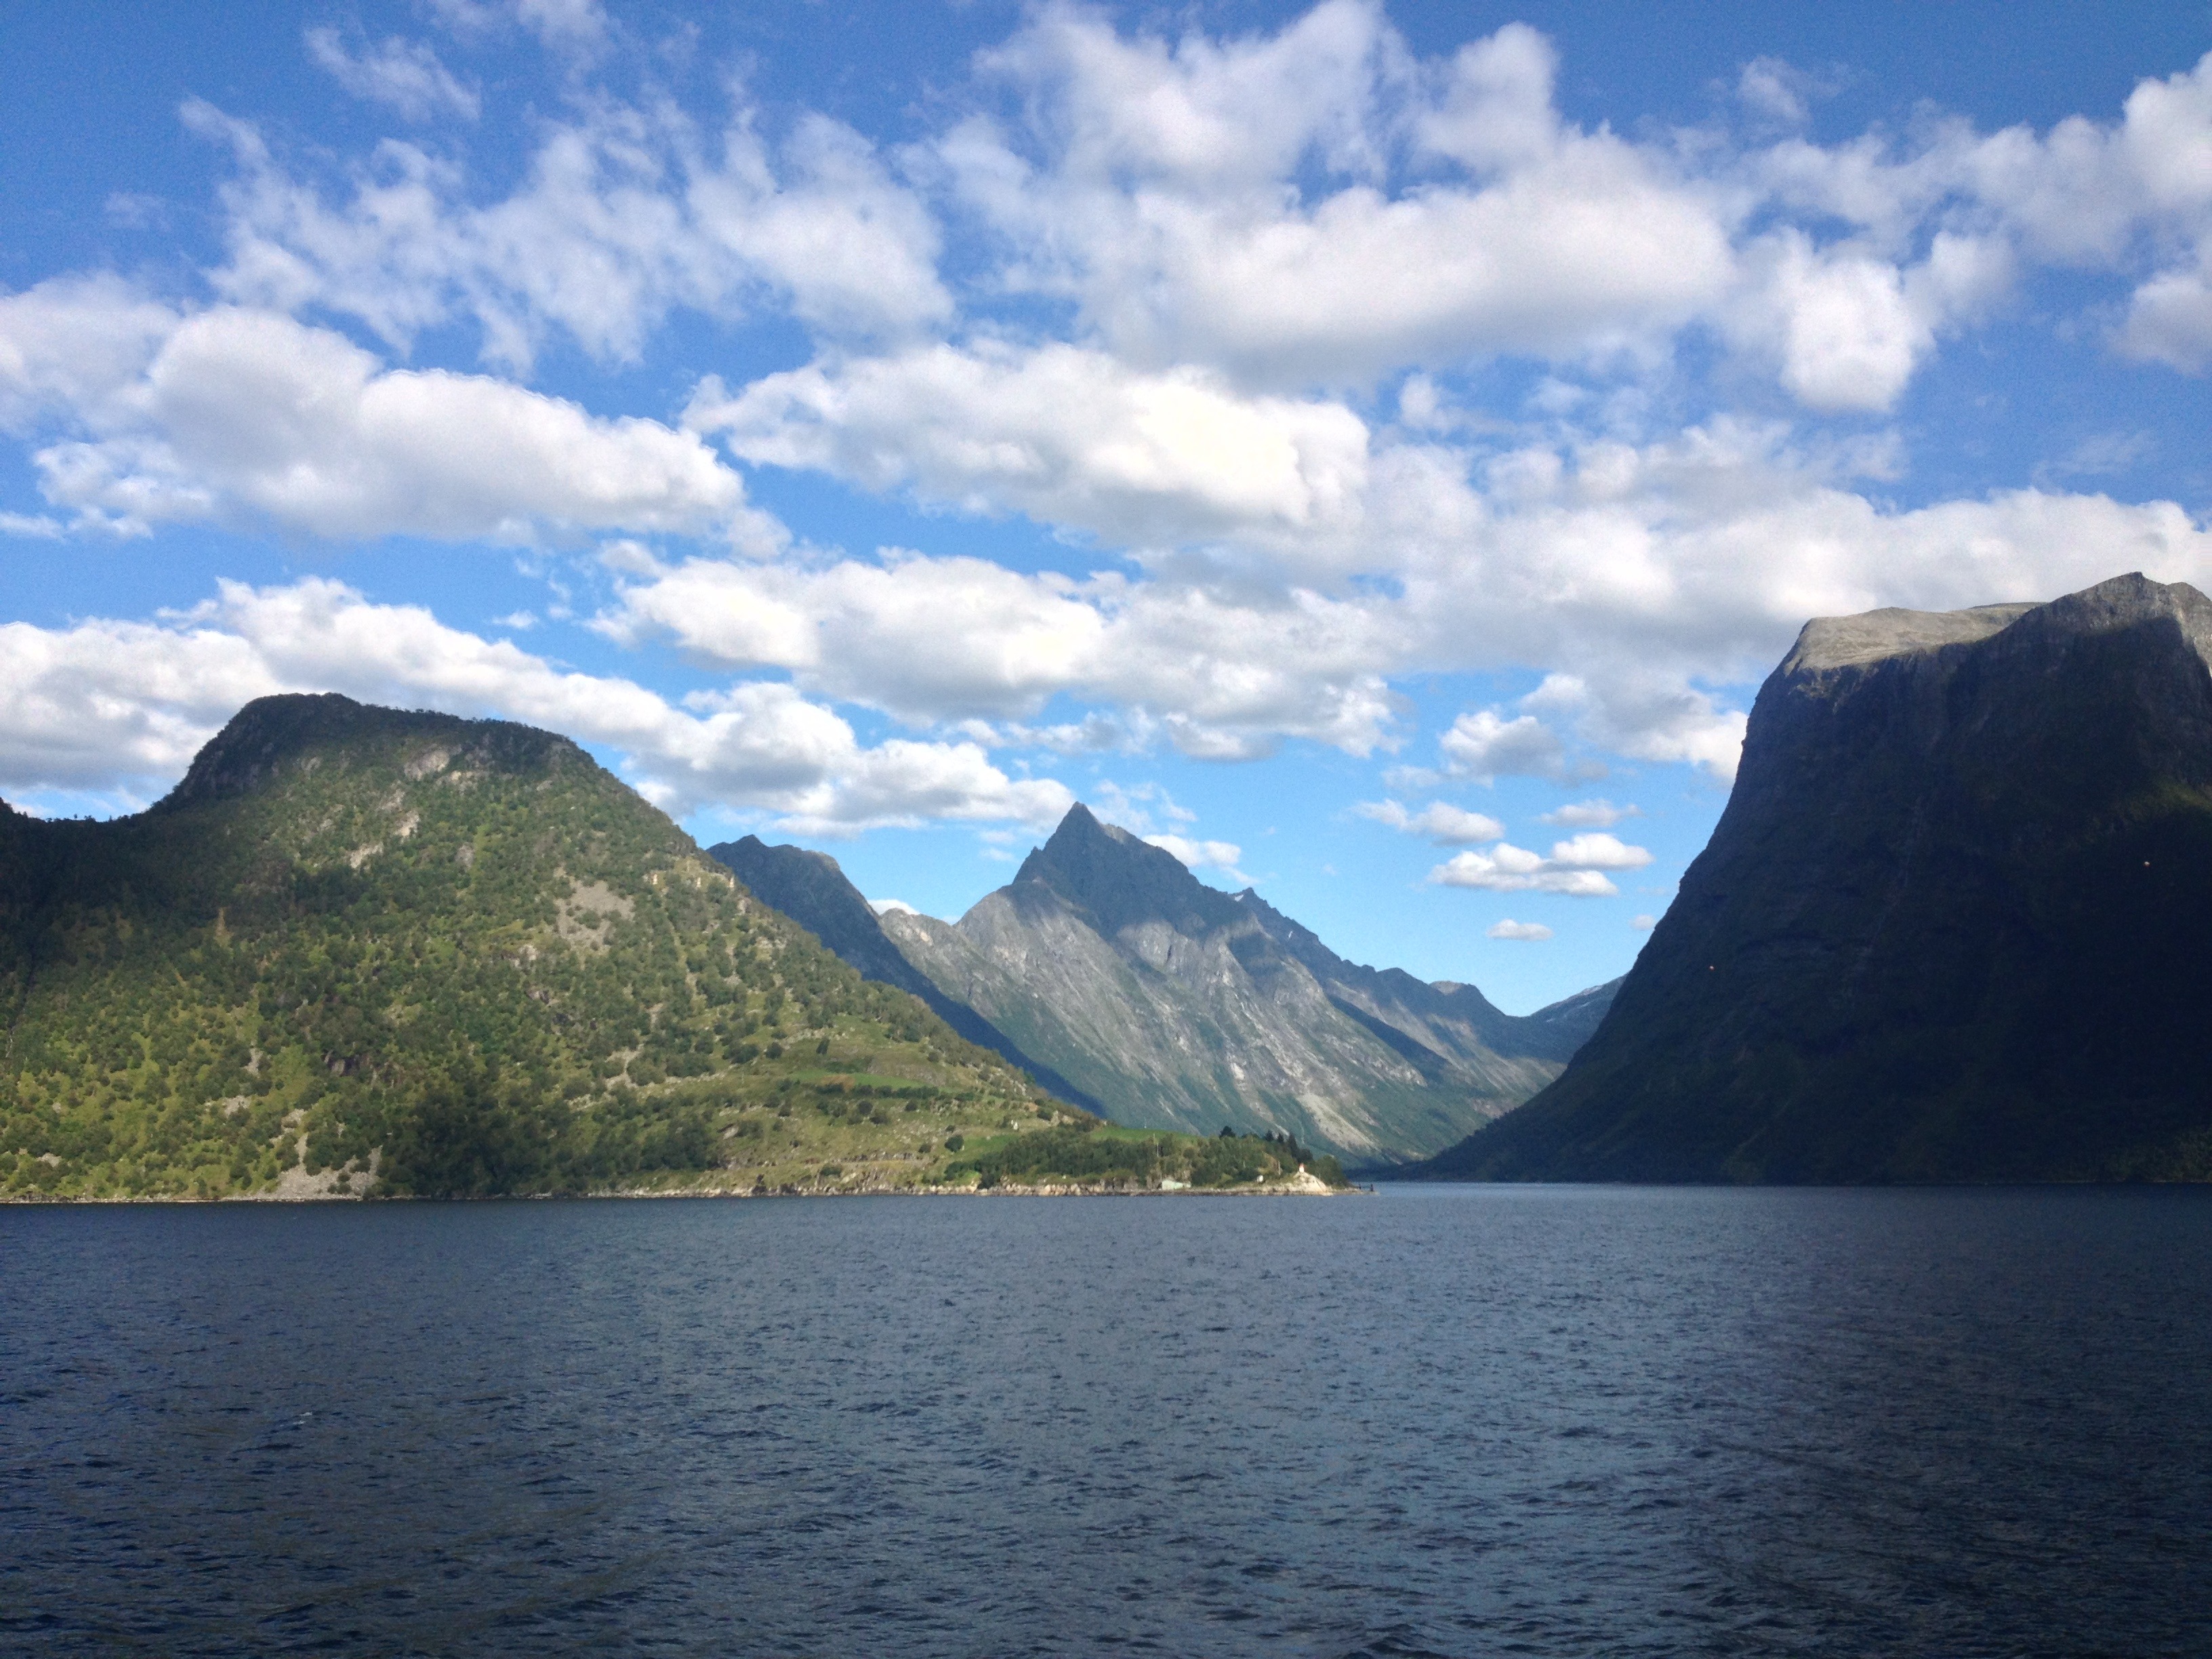
landscape, sea, coast, mountain, cloud, lake, mountain range, summer, bay, fjord, reservoir, highland, fell, loch, landform, geographical feature, mountainous landforms, glacial landform, s b